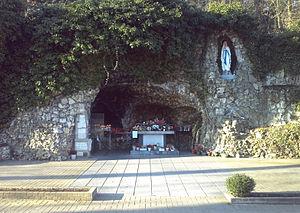
Le petit Lourdes à Bassenge, en Belgique.
Après les apparitions de Lourdes, de très nombreuses répliques de la grotte de Lourdes sont réalisées, jusqu'en 1914. Ce n'est évidemment pas une date butoir. Après cette date, le nombre de copies de la grotte continue toujours d'évoluer. En 2015, un auteur a répertorié en France plus de 765 sites, et dans le reste du monde 321 copies de la grotte.